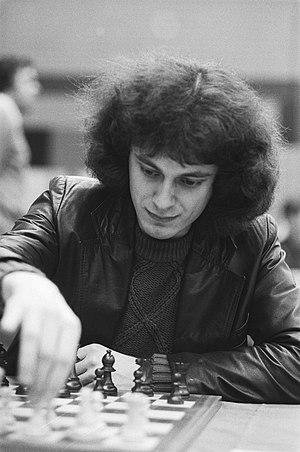
John Denis Martin Nunn est un des meilleurs joueurs d'échecs britanniques, grand maître international depuis 1978. Champion de Grande-Bretagne en 1980, il a figuré à plusieurs reprises dans les années 1980 dans le top 10 mondial. Il a été trois fois champion du monde en résolution de problèmes d'échecs. Il est auteur et éditeur de livres d'échecs, et titulaire d'un doctorat en mathématiques.